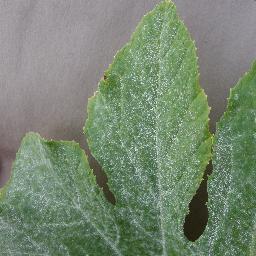
Label: Squash___Powdery_mildew